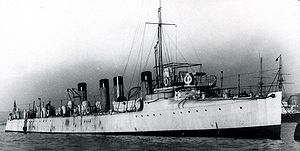
Liste over skibe bygget hos John I. Thornycroft & Company, Chiswick / Skibe og både
Dette er en liste over skibe bygget af John I. Thornycroft & Company på værftet i Chiswick, England. Produktionen af større skibe flyttede til værftet i Woolston i 1904 og produktionen i Chiswick ophørte i 1909.